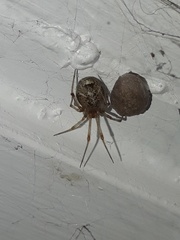
Species: Parasteatoda_tepidariorum